Clutch (mascot)

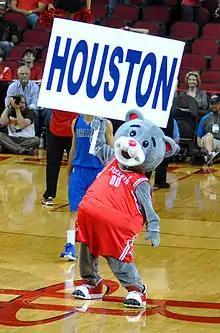
Clutch entertains the crowd prior to a game, 2013.

Clutch the Rocket Bear is the mascot for the NBA's Houston Rockets.